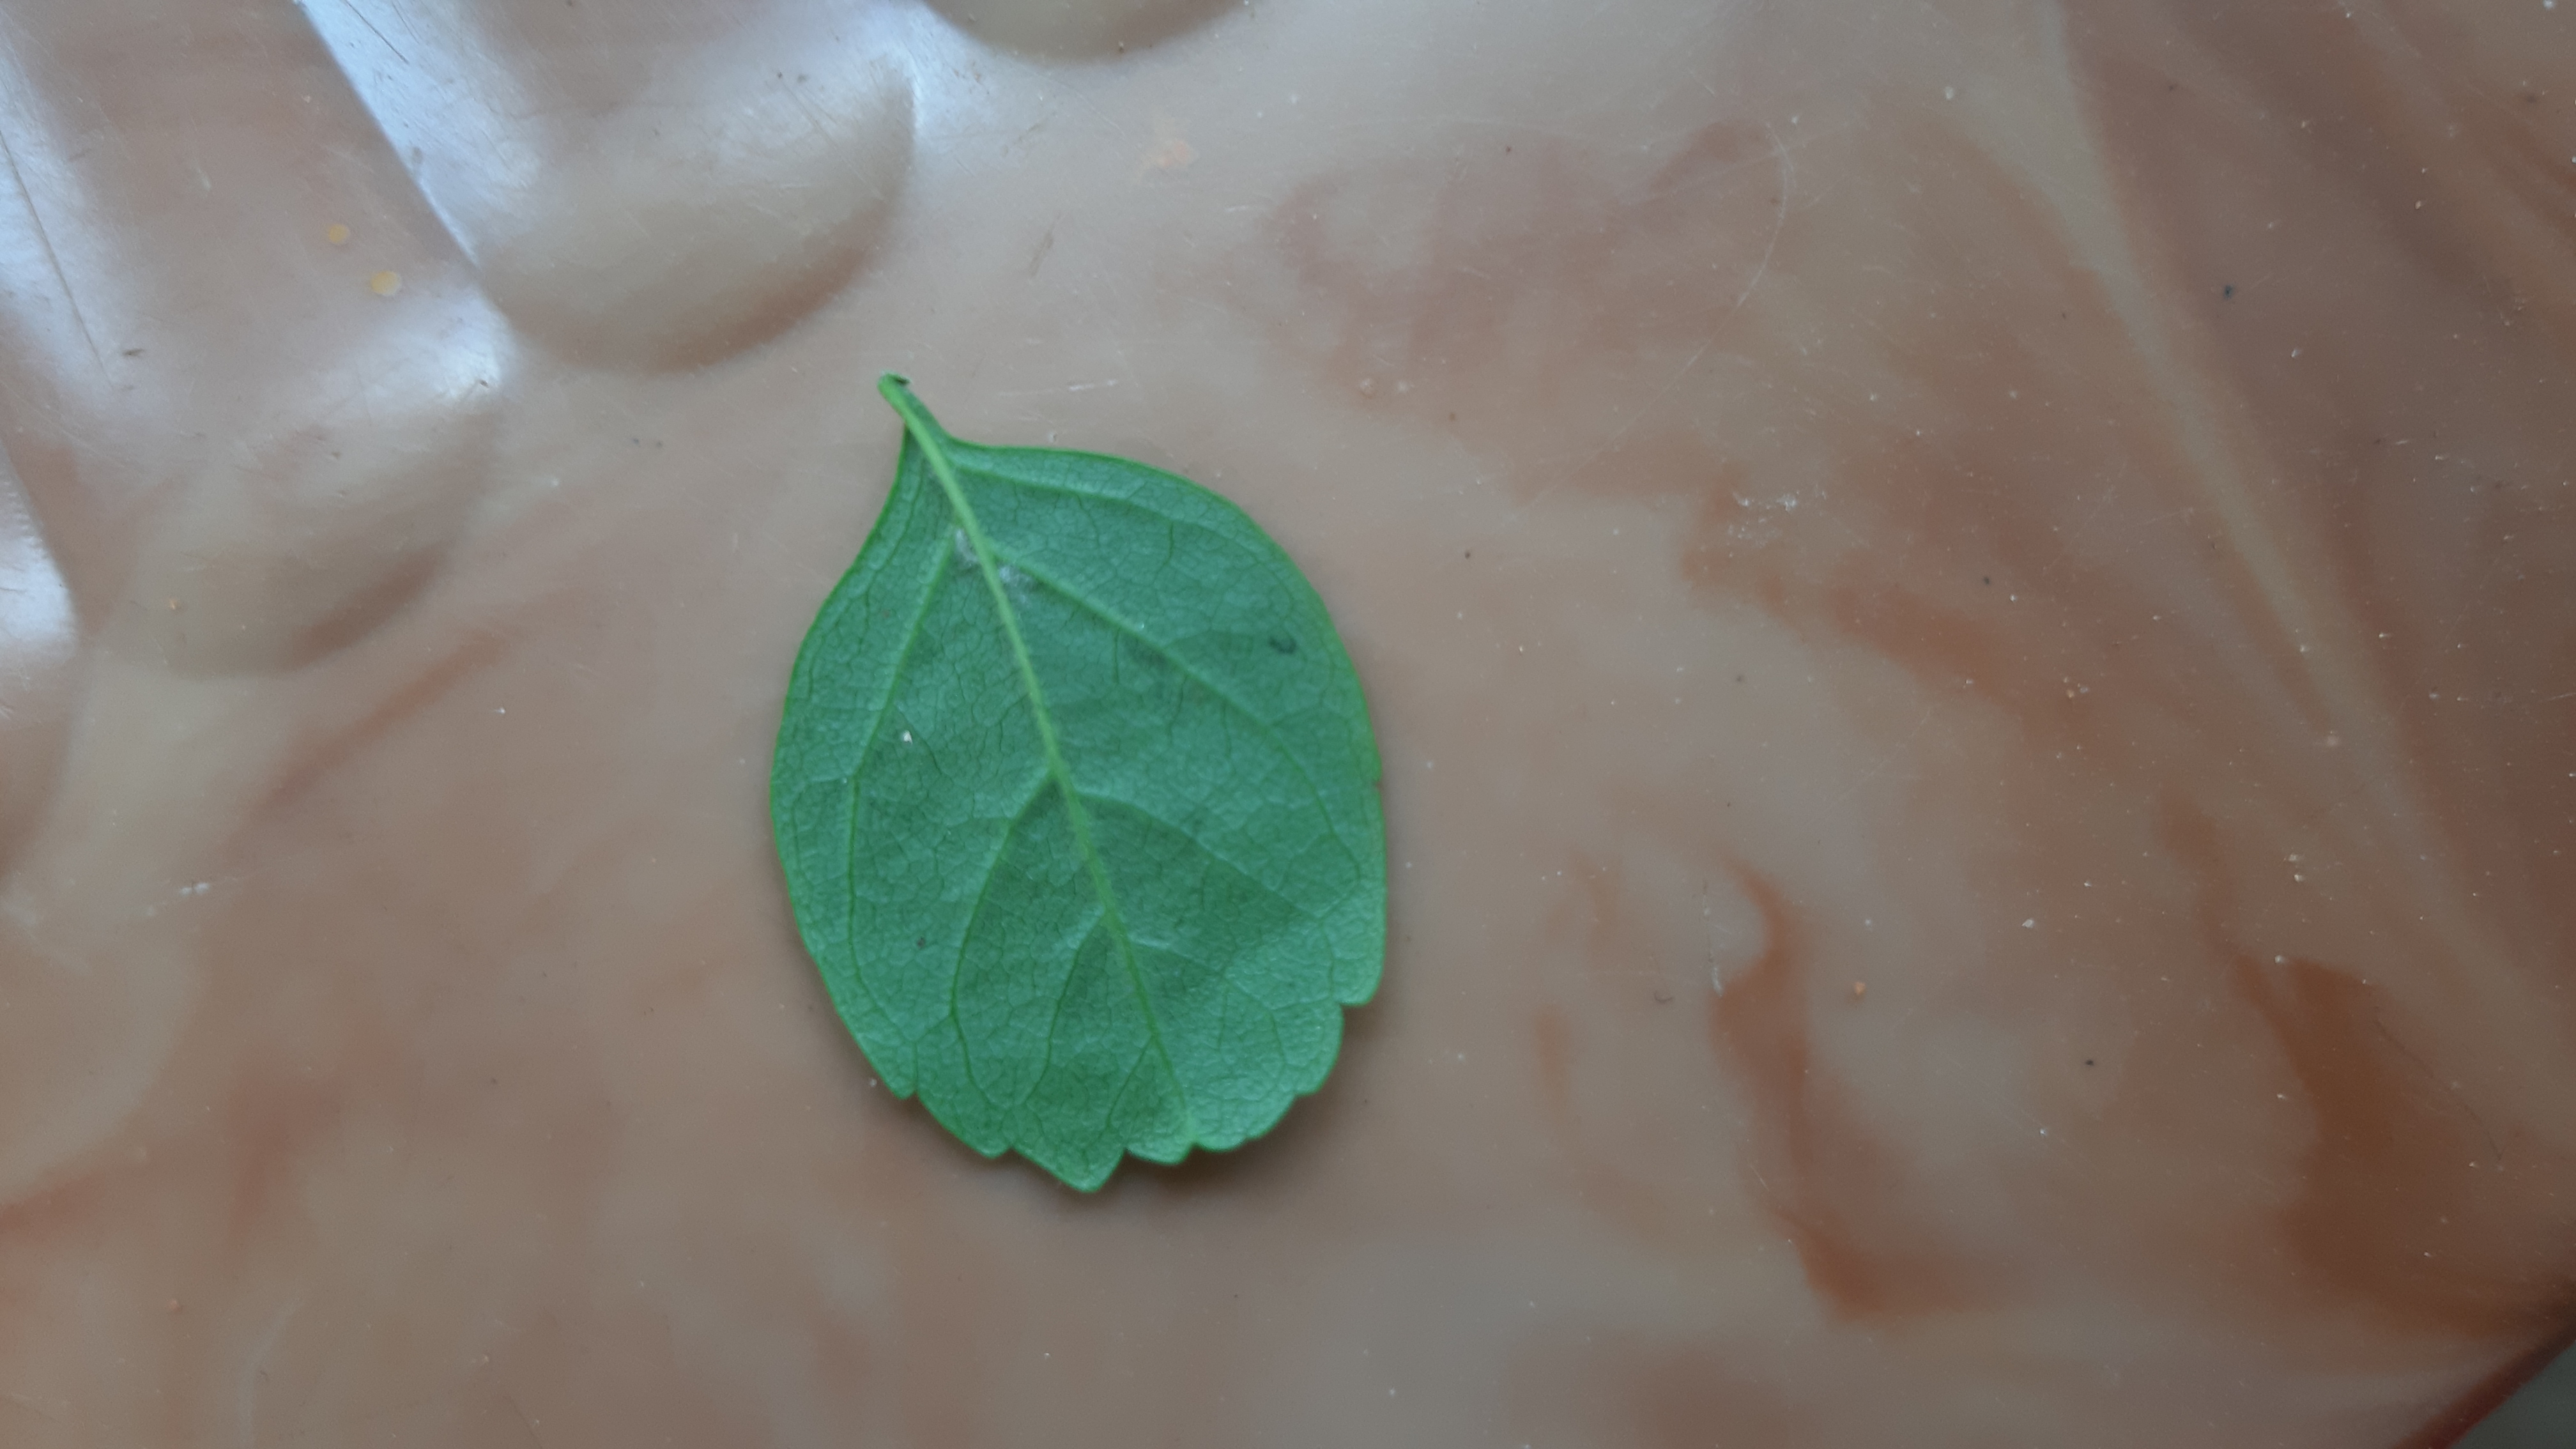
Plant: Tecoma